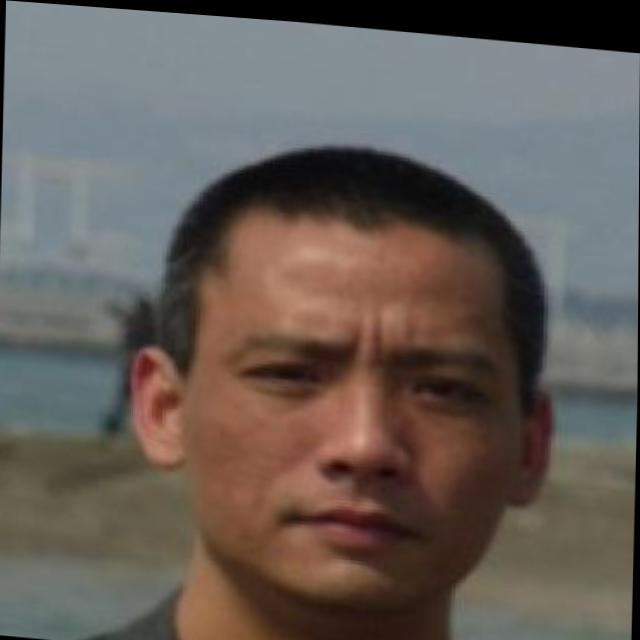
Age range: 21-44